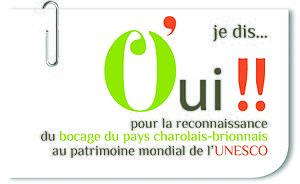
Le Pays Charolais-Brionnais est une structure de développement regroupant des collectivités locales françaises situé dans les régions Auvergne et Bourgogne.